Mitchel H. Mark

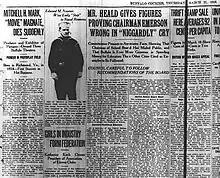
Mark's obituary in the "Buffalo Courier"

Mark was prominent in Jewish charitable and religious circles in Buffalo and was a member of Temple Beth Zion. On March 20, 1918, Mark died of an infection at his family's home at 527 Richmond Avenue at the corner of Breckenridge in Buffalo. His body was buried in Forest Lawn Cemetery, Buffalo. At the time of Mark's death, his brother, Moe Mark, was living in Lynn, Massachusetts, and his sister, who was married to William A. Rosentahl, lived in Buffalo.